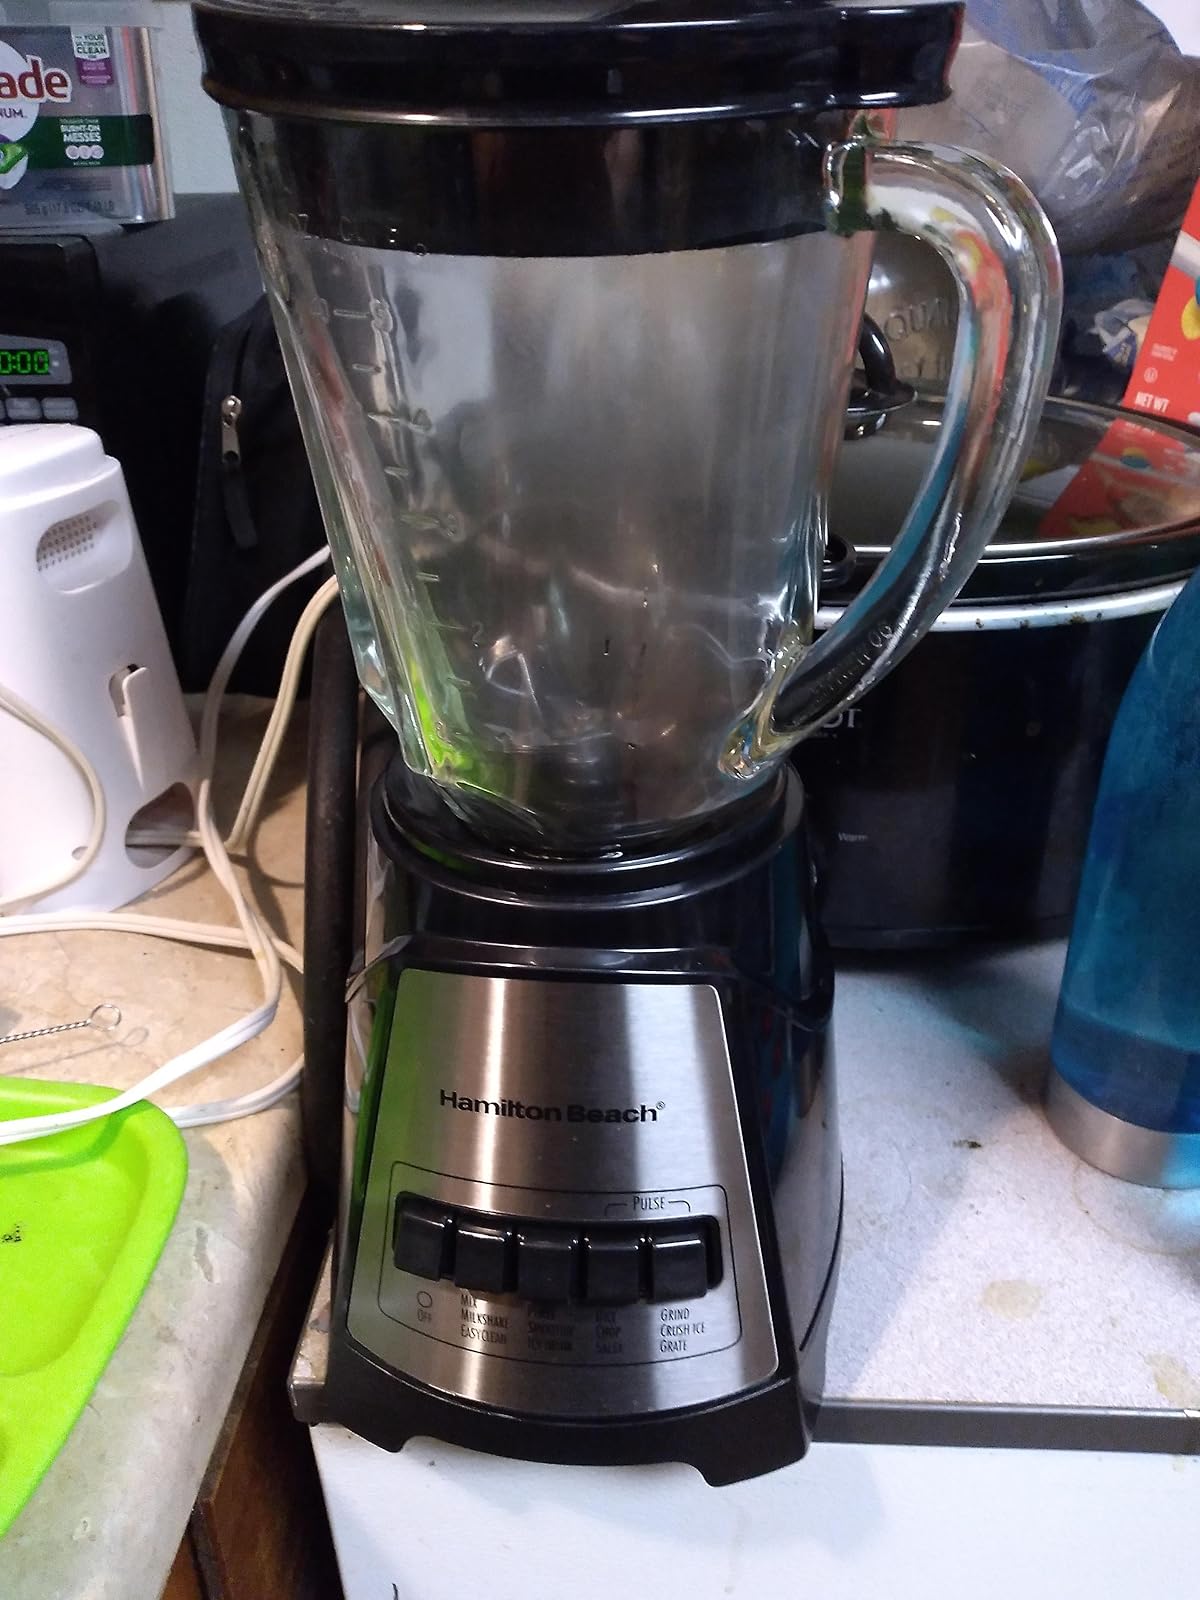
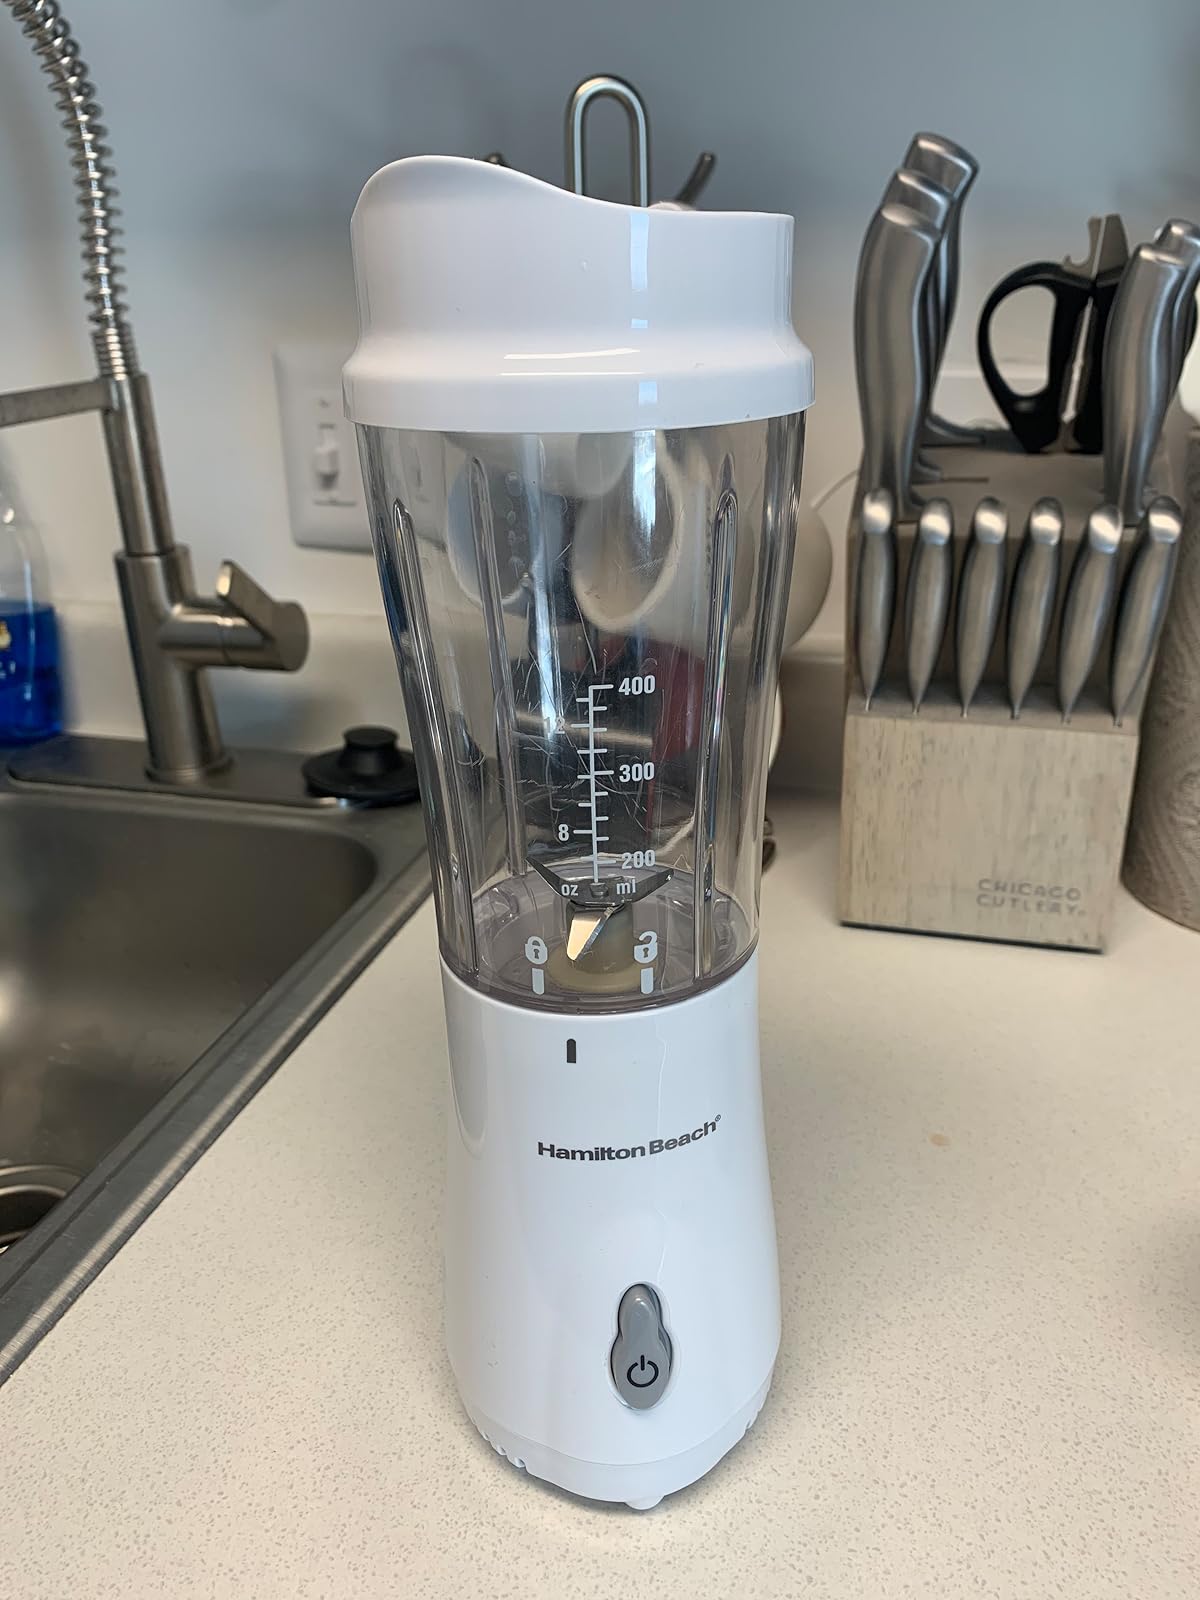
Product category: items_blender
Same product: no